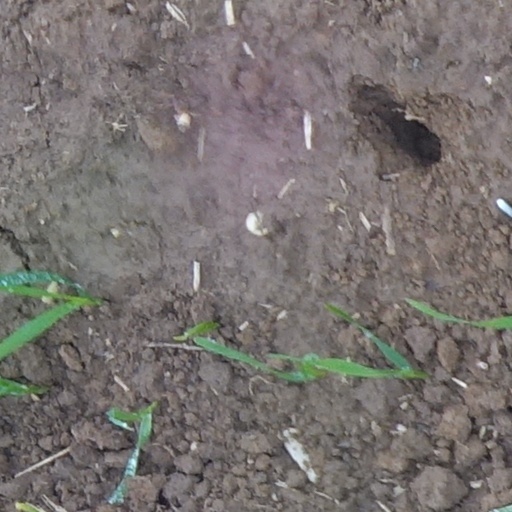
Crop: wheat